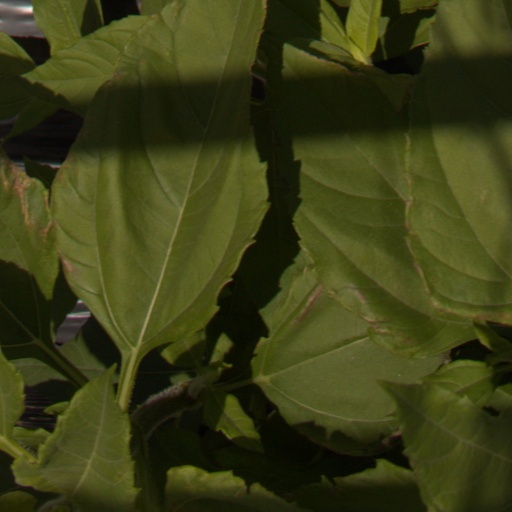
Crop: Jerusalem artichoke